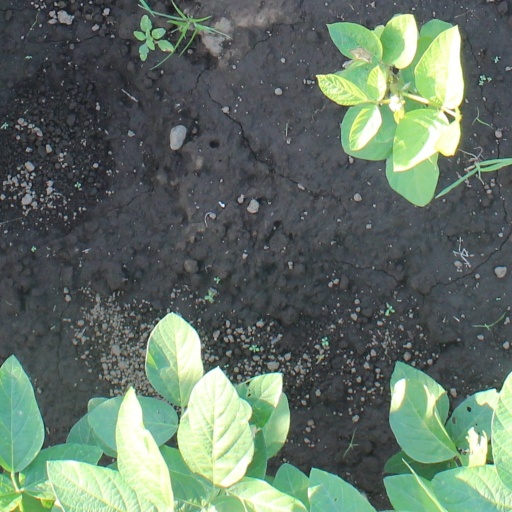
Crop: soybean